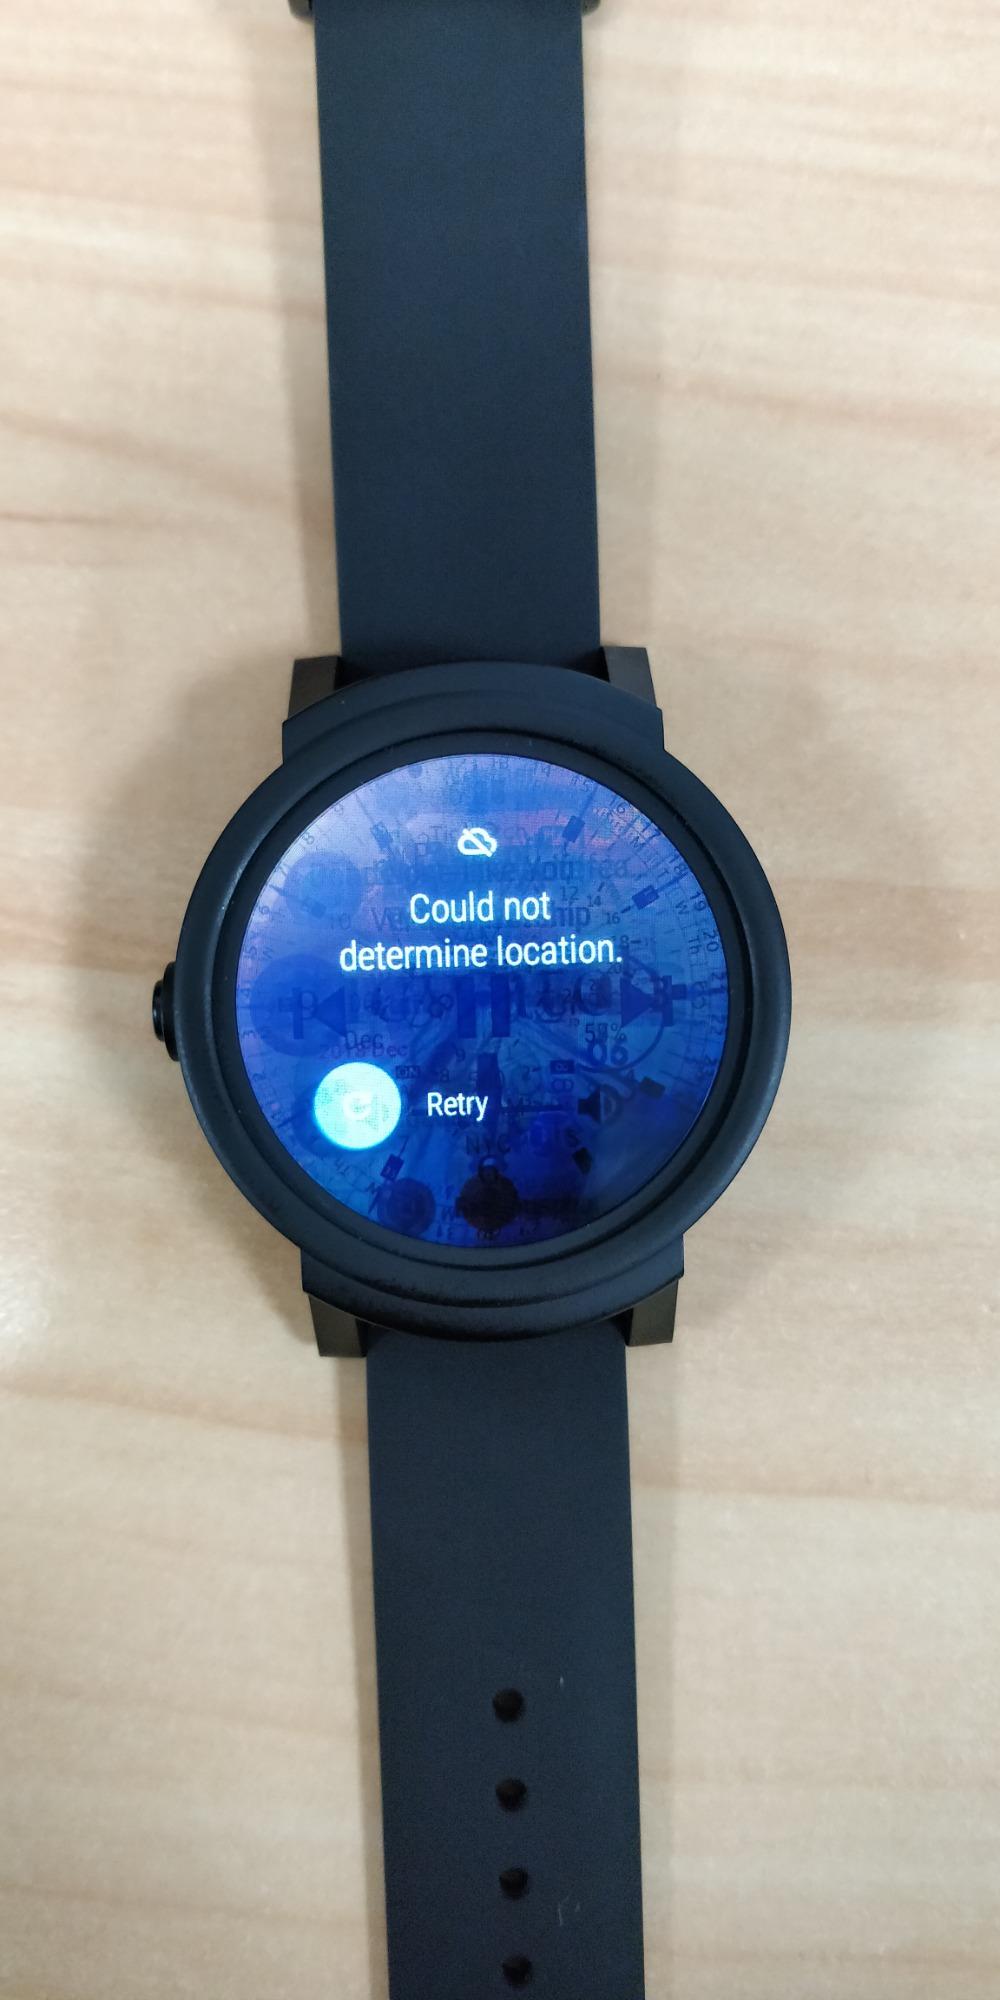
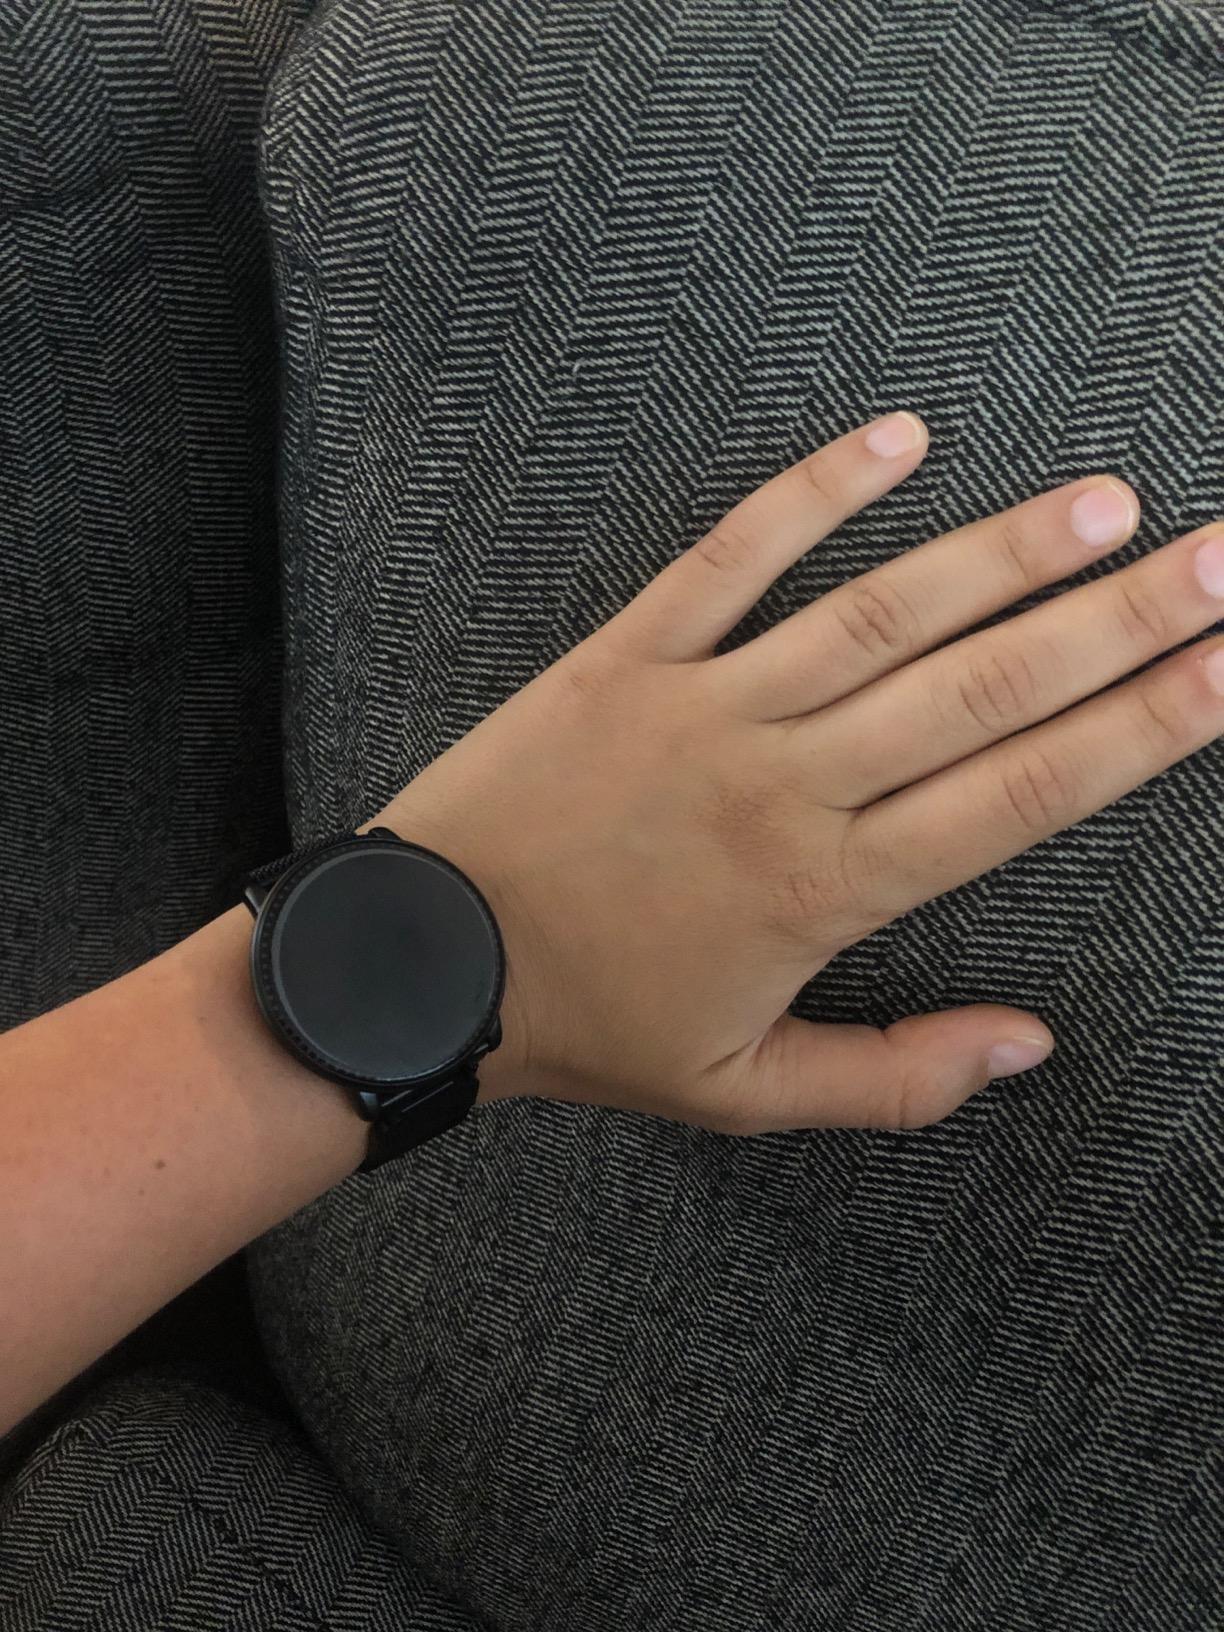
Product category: smartwatch
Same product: no